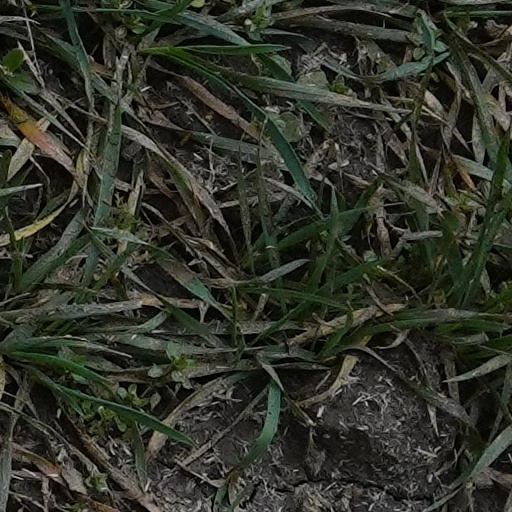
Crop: wheat